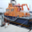
Label: ship